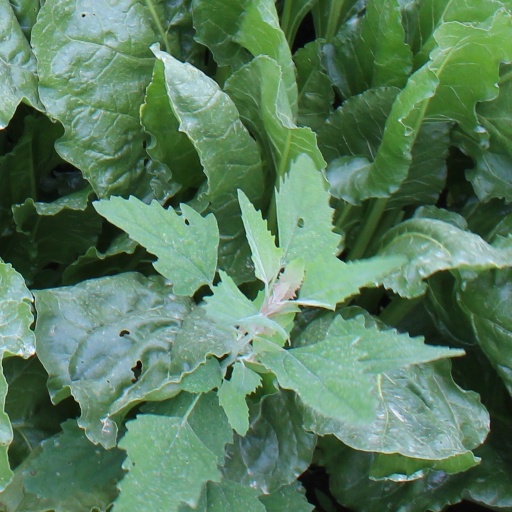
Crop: sugar beet